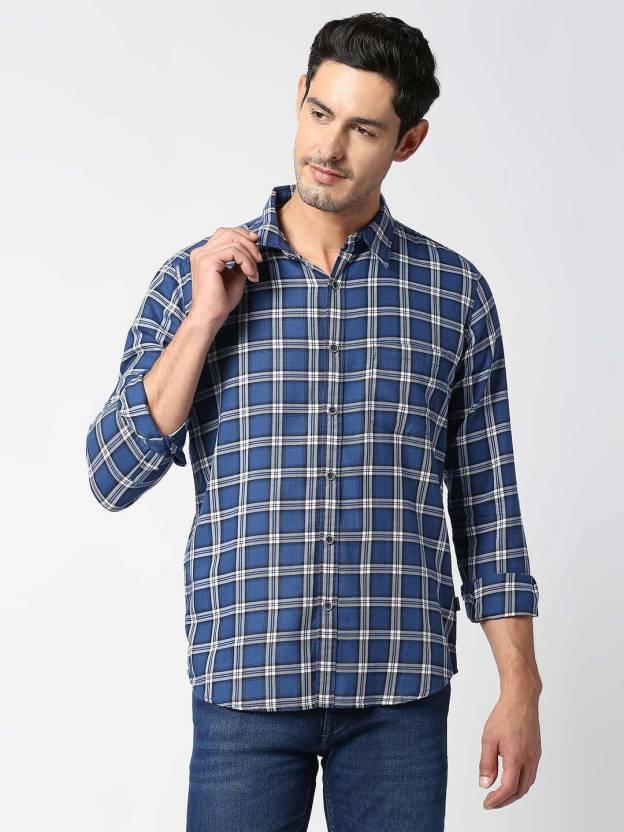
Blue Checkered Men Regular Fit Checkered Casual Shirt